Largest prehistoric animals

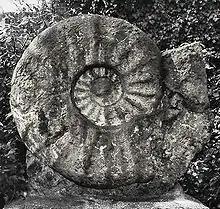
"Parapuzosia seppenradensis" shell

Extinct as recently as after 1967 and also submitted as the Holocene subfossils, the Saint Helena giant earwig ("Labidura herculeana", with synonym "Labidura loveridgei") reached in length including forceps long.